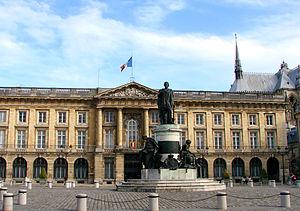
Reims est une commune française qui se situe dans le département de la Marne en région Grand Est. Avec 182 460 habitants en 2017, Reims est la douzième commune de France par sa population. Elle n'est, en revanche, que la 29ᵉ aire urbaine française avec 320 276 habitants en 2014. Quant à son unité urbaine, elle regroupe 210 995 habitants en 2013 sur sept communes : Bétheny, Saint-Léonard, Taissy, Cormontreuil, Tinqueux, Saint-Brice-Courcelles et Reims.